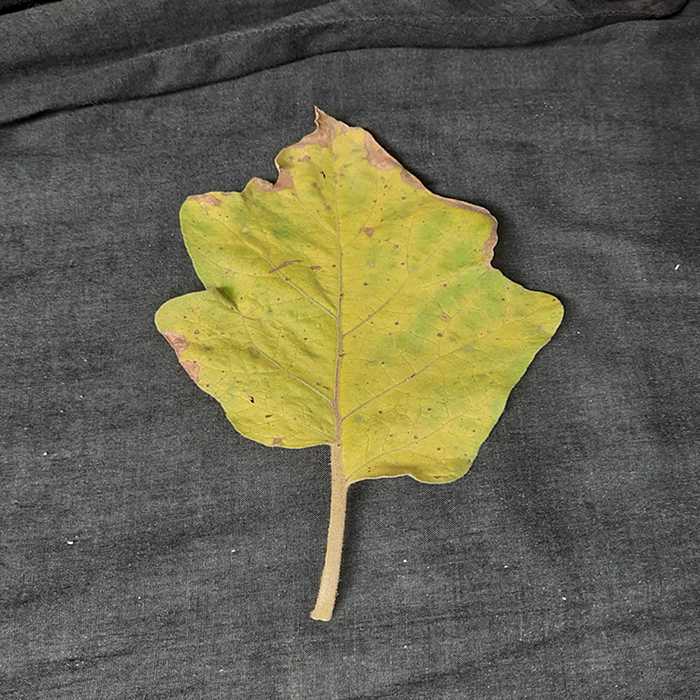
Plant: Eggplant
Label: Eggplant verticillium wilt